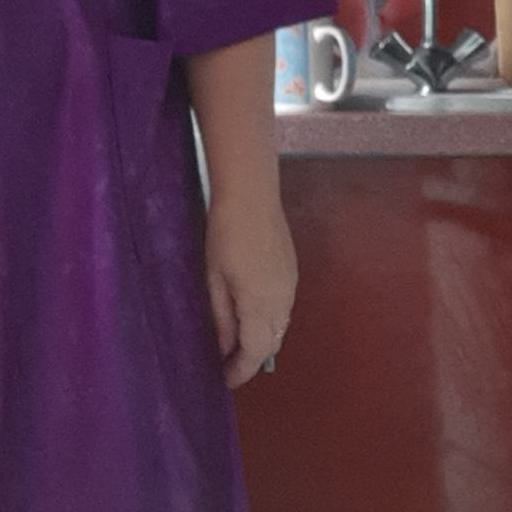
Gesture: no_gesture